Jovan Andjelković (general)

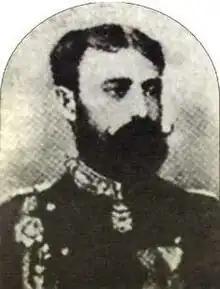
Jovan Andjelković

Jovan Andjelković also spelled Jovan Anđelković ((14) 26 June 1840 – (16) 28 August 1885) was a general of the Armed Forces of the Principality of Serbia, a professional writer, professor at the Military Academy in Belgrade. In the period from 1880 to 1882, he was the acting Chief of the Serbian General Staff. In 1879 he also served as the 5th Dean of the Academic Board and chief of the Military Academy.